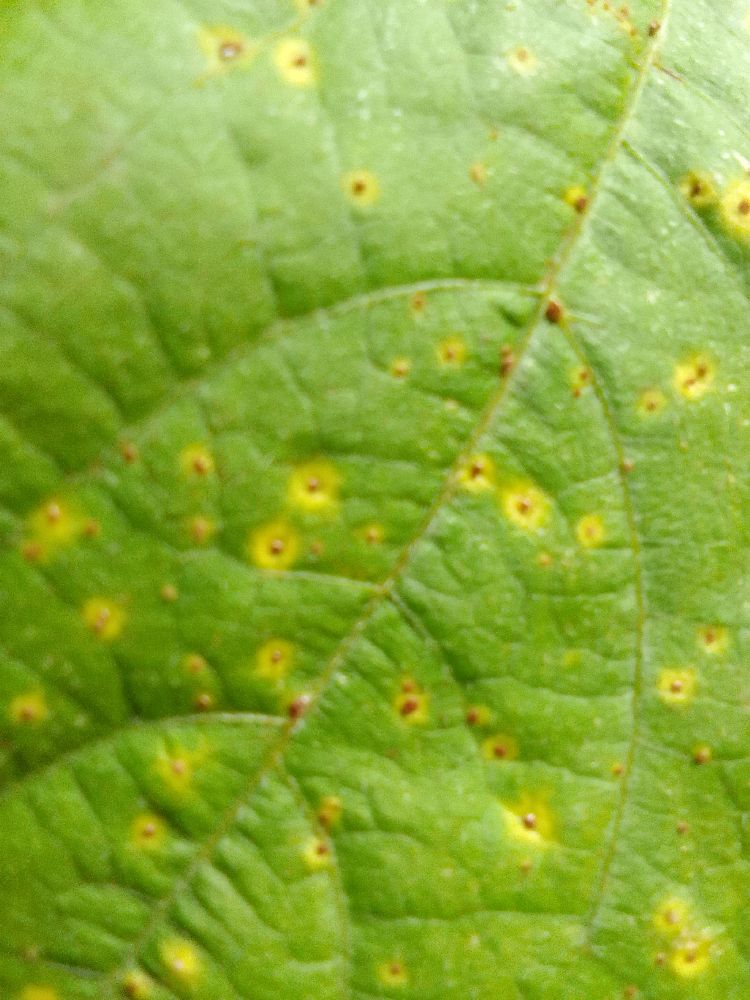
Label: rust